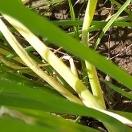
Crop: Onion
Condition: fusarium-d